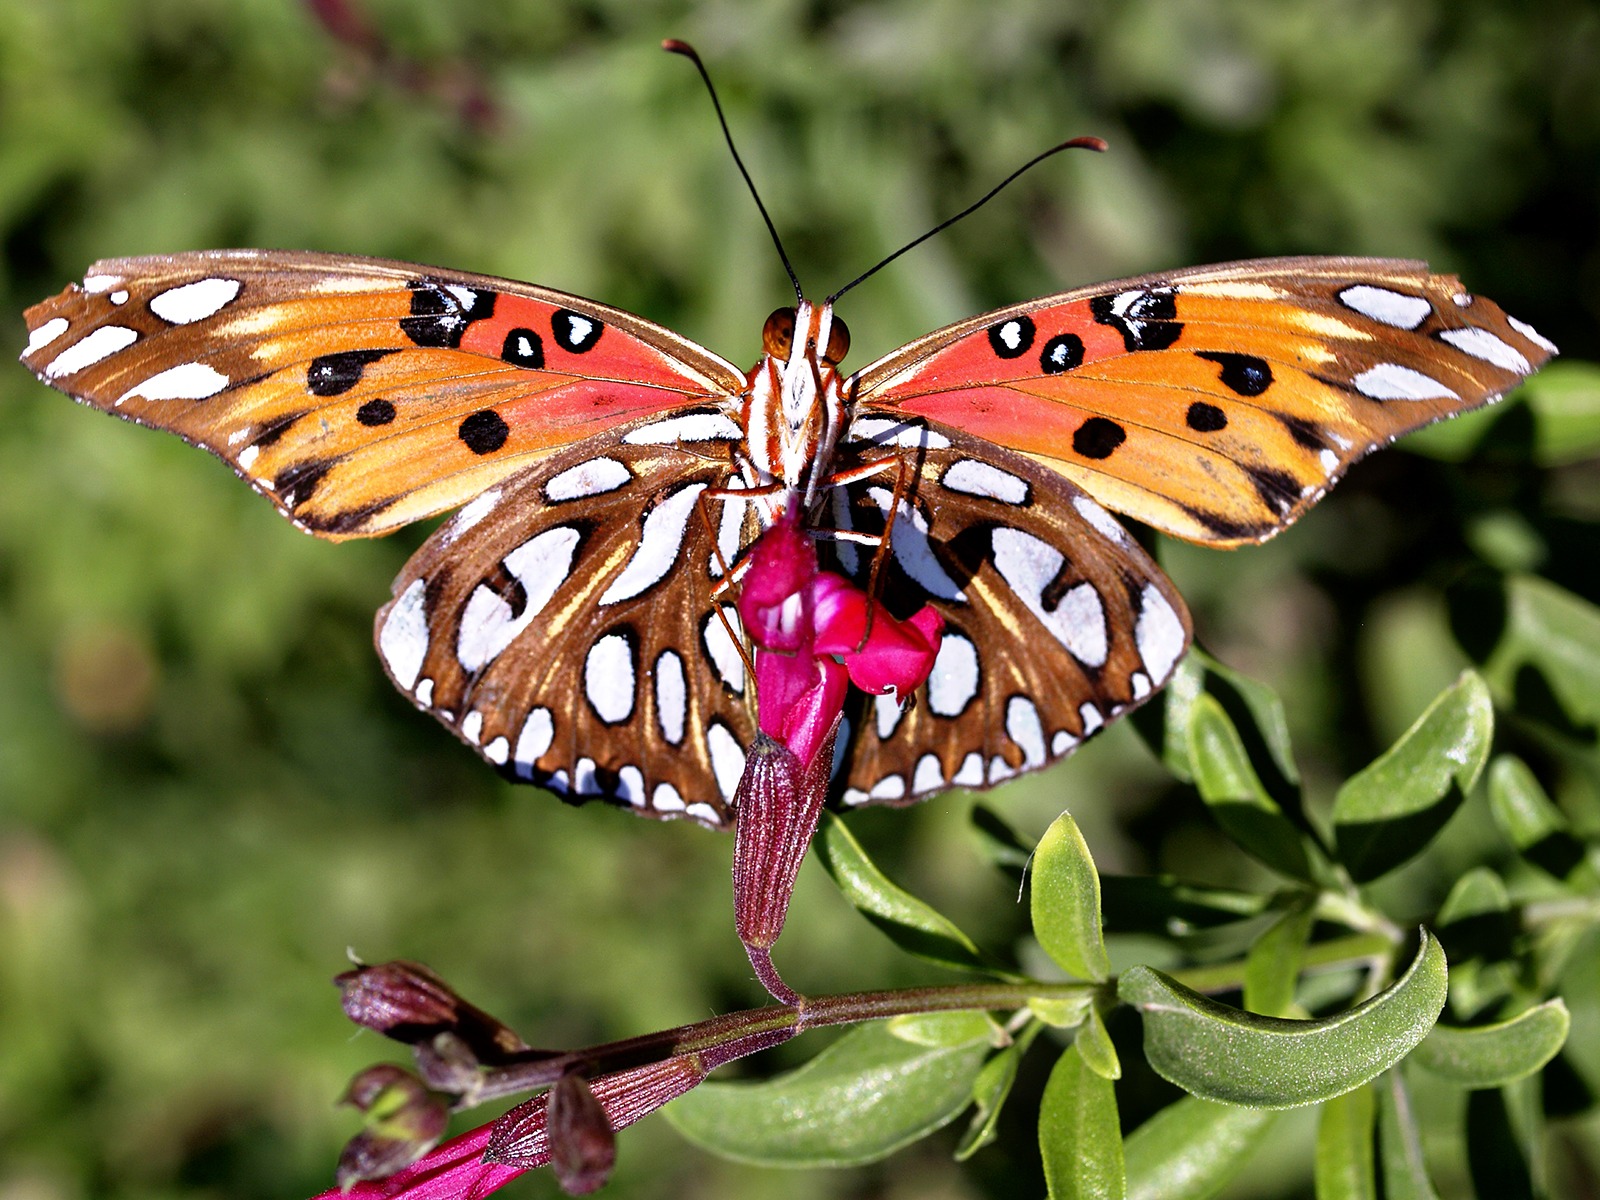
nature, flower, fly, wildlife, spring, insect, natural, bug, butterfly, fauna, invertebrate, monarch, monarch butterfly, wings, fragile, nectar, macro photography, arthropod, pollinator, moths and butterflies, lycaenid, brush footed butterfly, colias